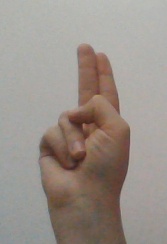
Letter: taa